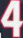
Number: 4